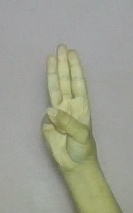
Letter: thaa